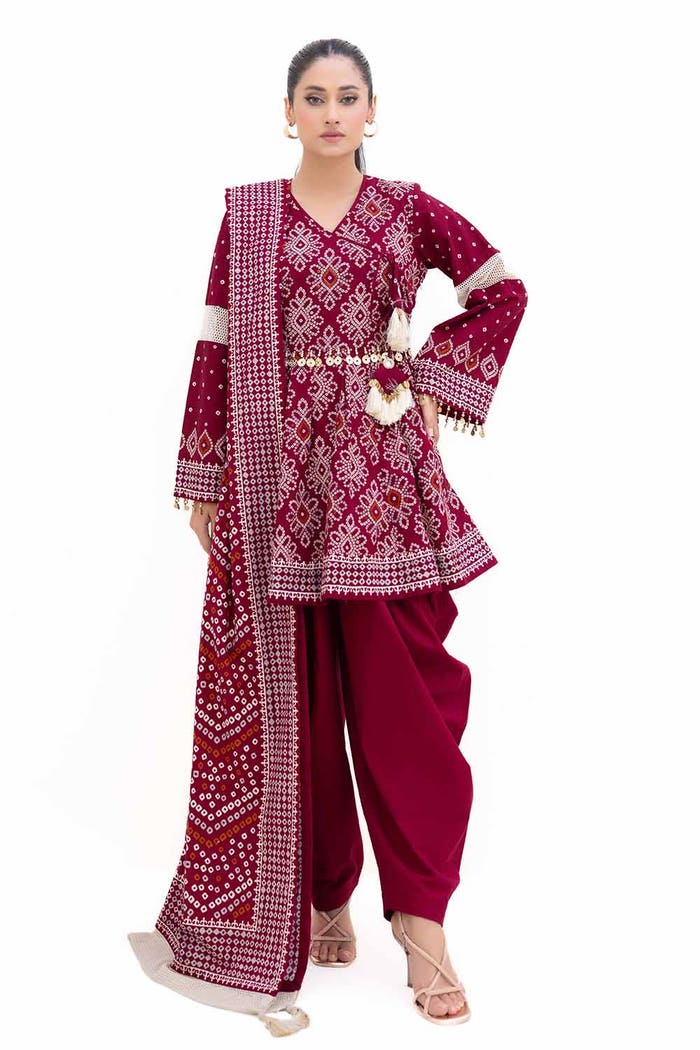
burgundy embroidered salwar suit